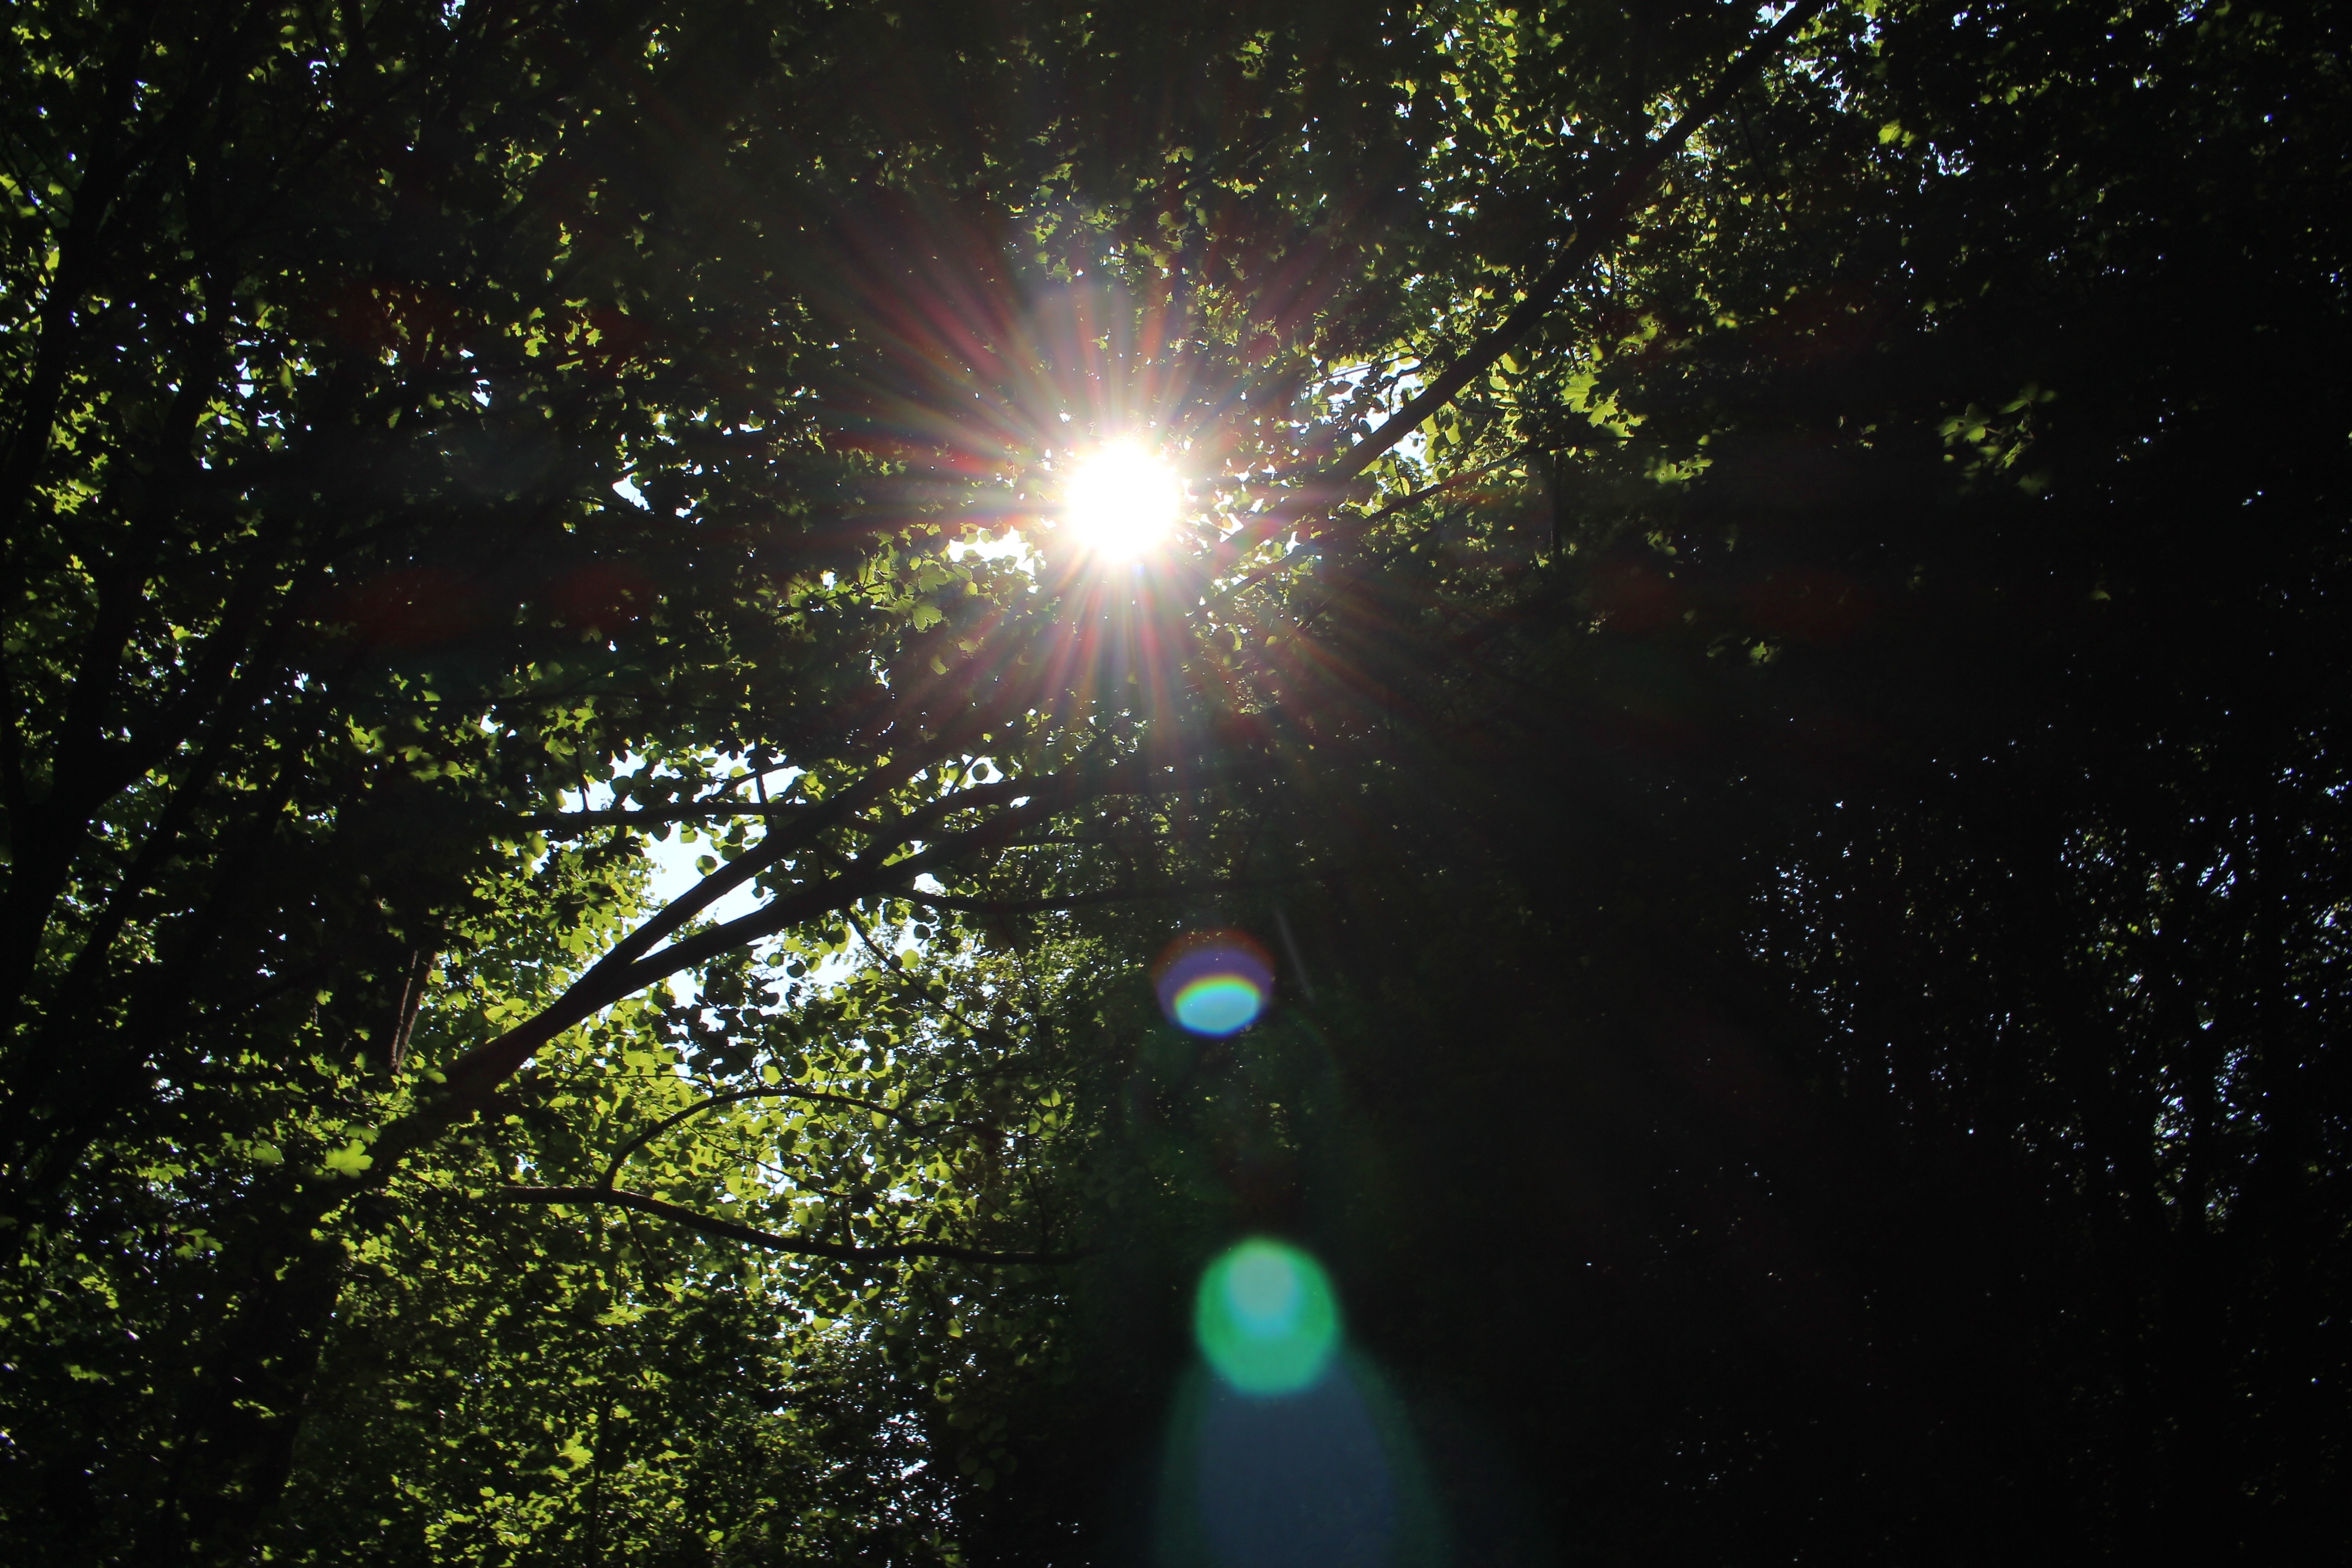
light, night, sunlight, reflection, darkness, lighting, astronomical object